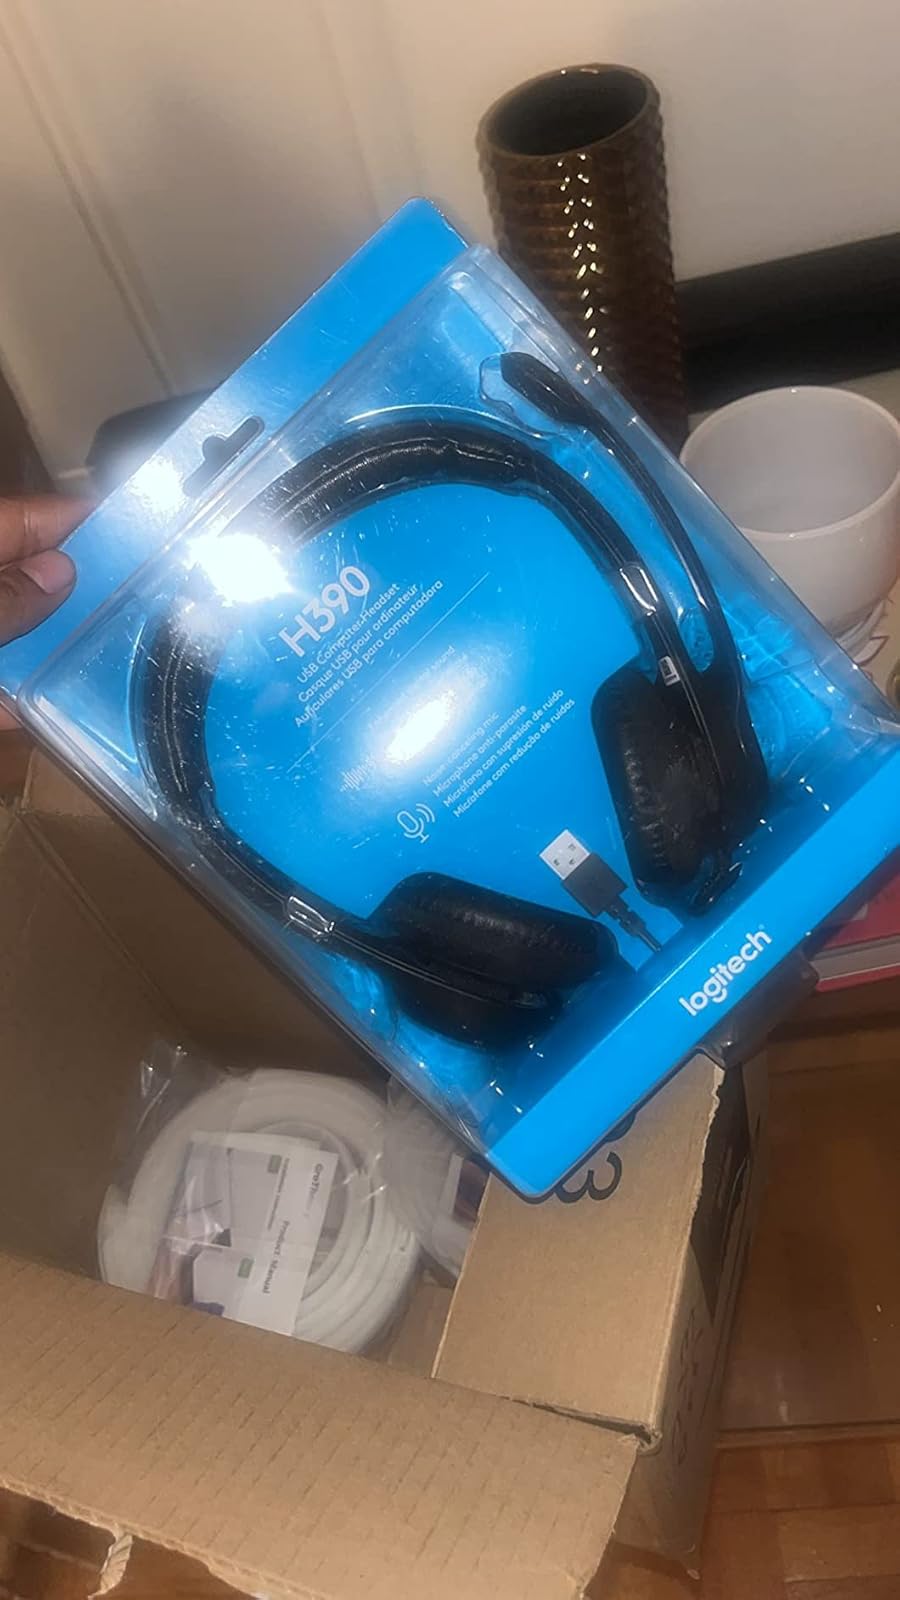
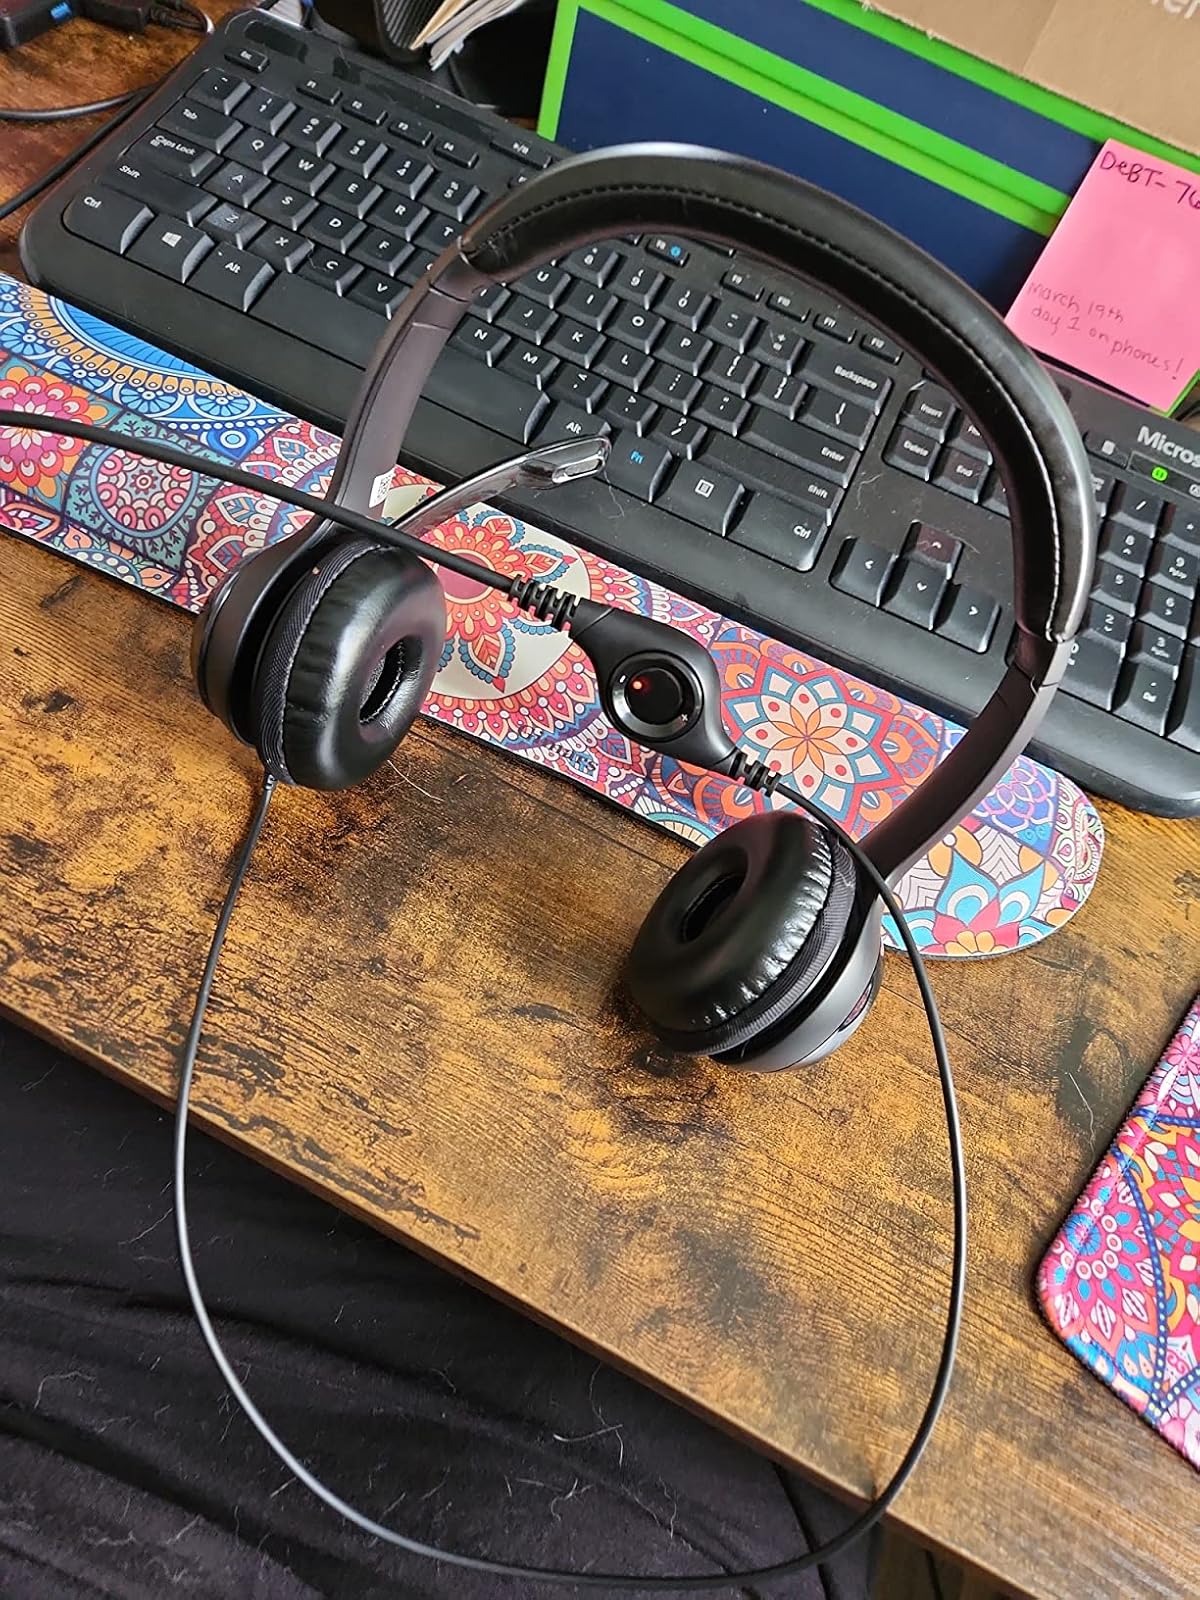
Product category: headphones
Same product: yes